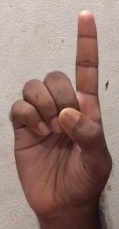
ASL sign: D